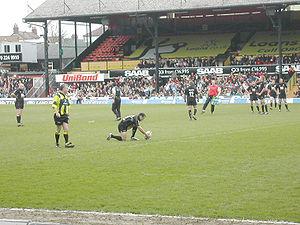
Richard Anthony Hill, membre de l'Empire britannique, né le 23 mai 1973 à Dormansland dans le Surrey, est un joueur de rugby international anglais. Polyvalent, il évolue aussi bien au poste de troisième ligne aile qu'à celui de troisième ligne centre que ce soit en équipe nationale ou avec les Saracens avec qui il effectue l'intégralité de sa carrière en club.
Au rugby à XV, un essai est l'action de jeu consistant à aplatir le ballon dans l'en-but adverse. Cette action permet de marquer cinq points, et de tenter une transformation, valant deux points supplémentaires.
Les règles du rugby à XV en font un sport très particulier. Il s'agit d'un sport d'équipe, de combat, avec ballon. Sa spécificité principale est de mêler jeu à la main et combat physique parfois violent. Il s'ensuit un jeu très ouvert qui nécessite une réglementation sophistiquée pour éviter que le rugby ne devienne inintéressant, illisible, ou exagérément dangereux.